History of New York City (1898–1945)

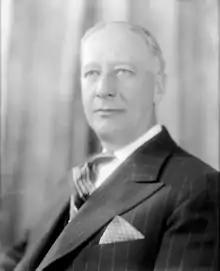
Al Smith, leader of the Democrats in the 1910s and 1920s

The Democrats, under the leadership of Al Smith and Robert F. Wagner embraced reform in the 1910s and 1920s, especially to the benefit of their core constituency, the working class. Smith became governor in the 1920s but lost the 1928 United States presidential election, though he did very well in Catholic strongholds. Smith won New York City. Wagner served in the United States Senate from 1927 to 1949, where he was a leader of the New Deal Coalition, paying special emphasis to supporting the labor movement.